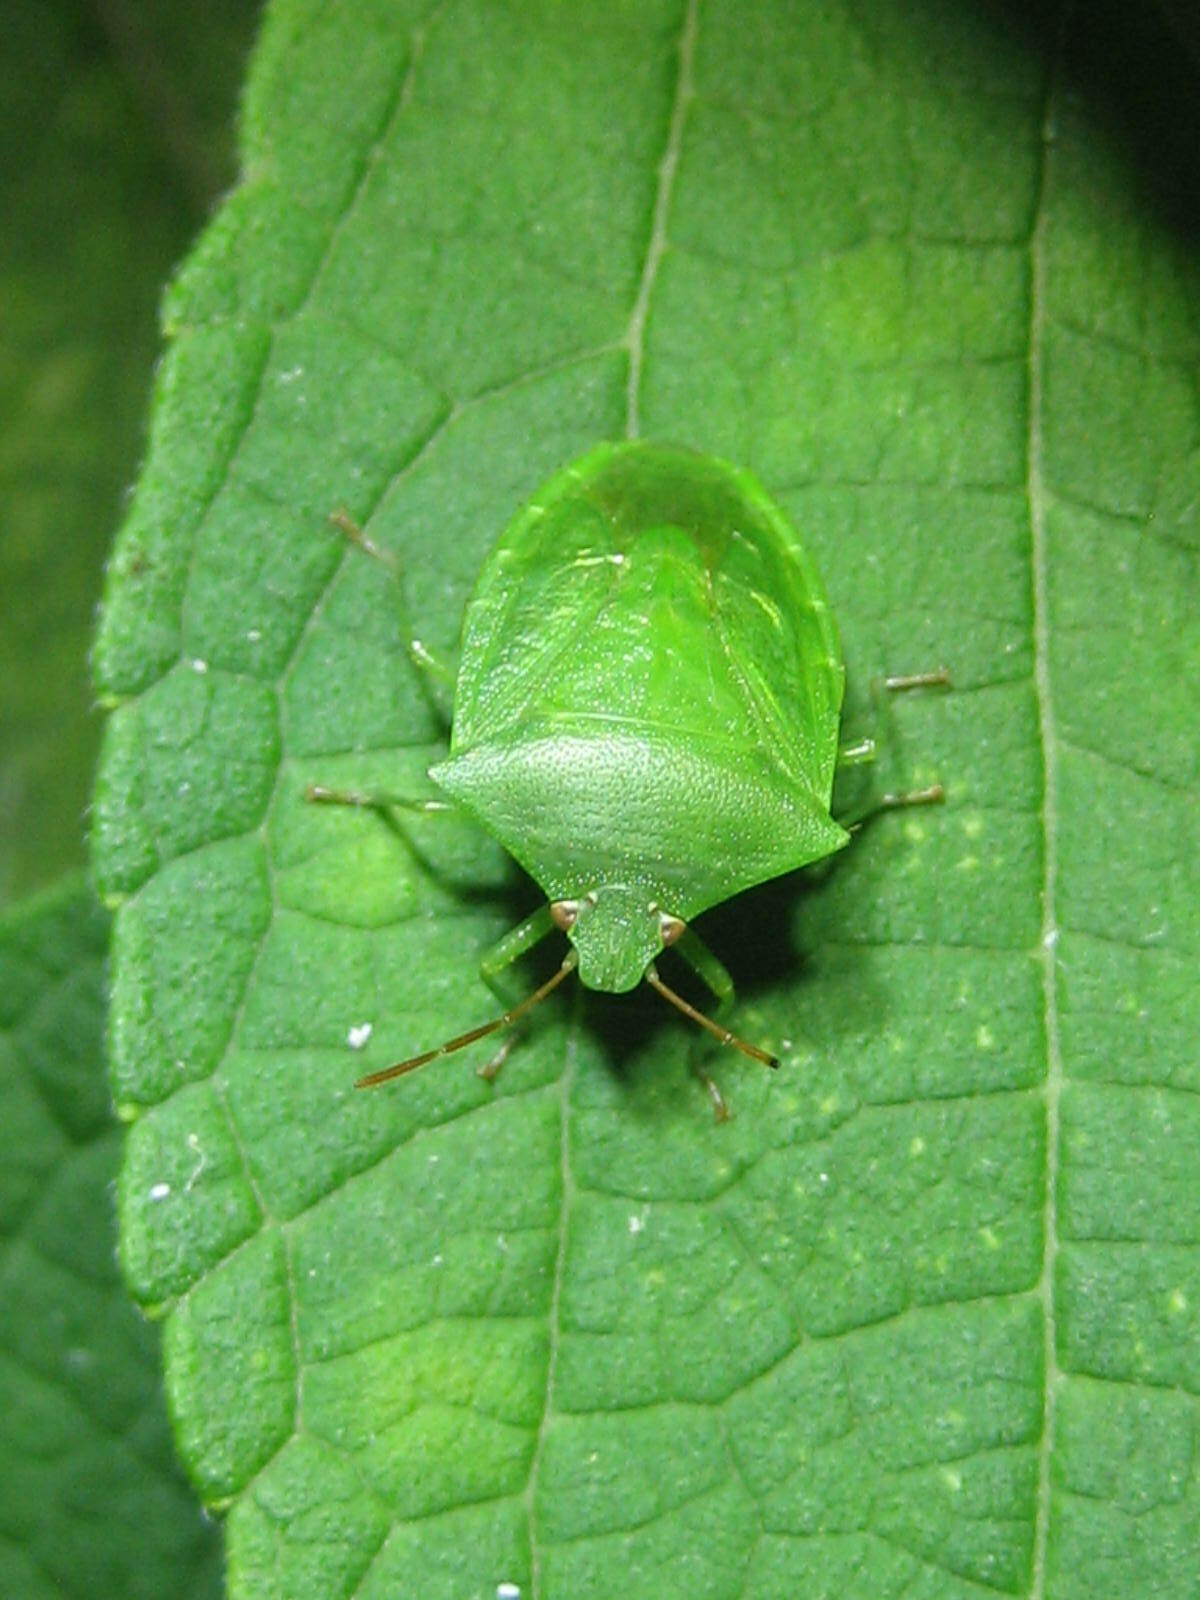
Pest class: stink_bug